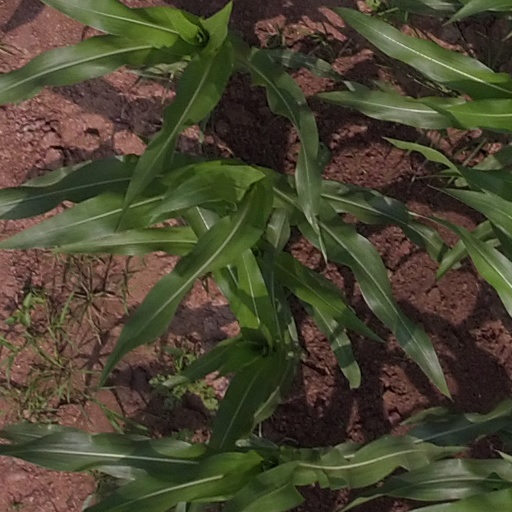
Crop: maize; corn